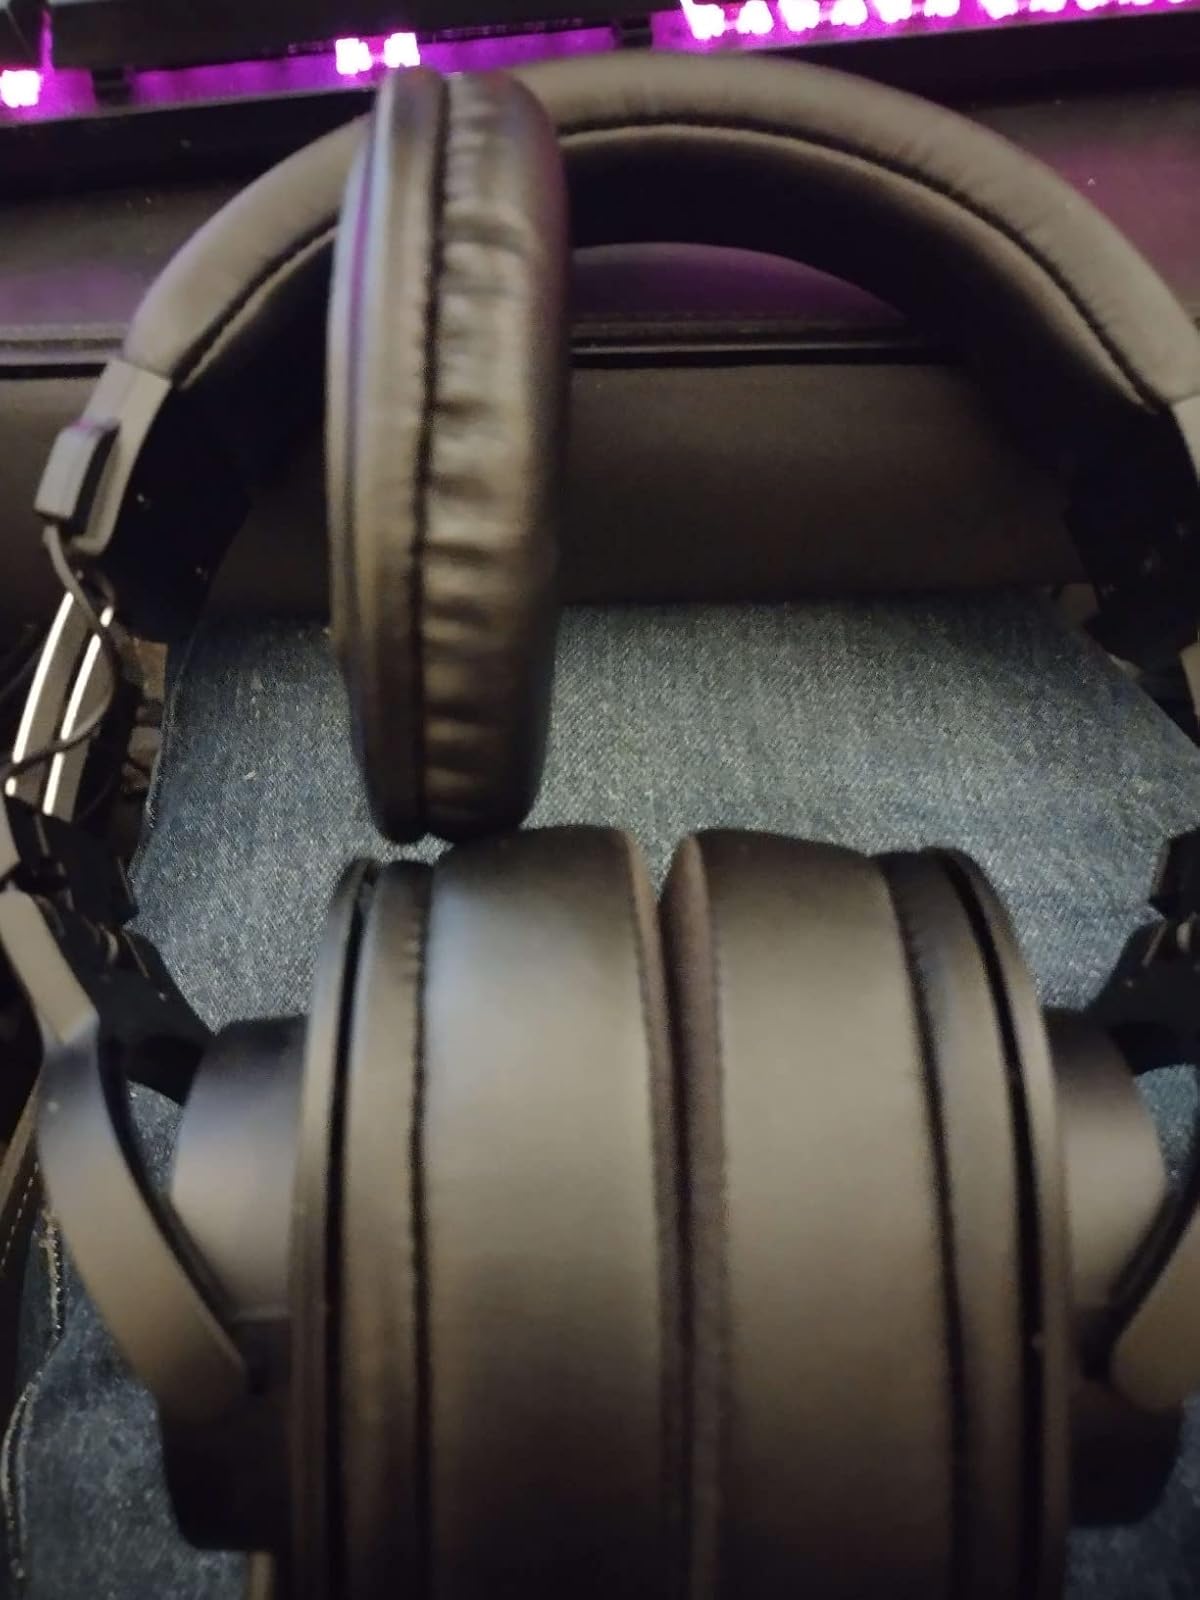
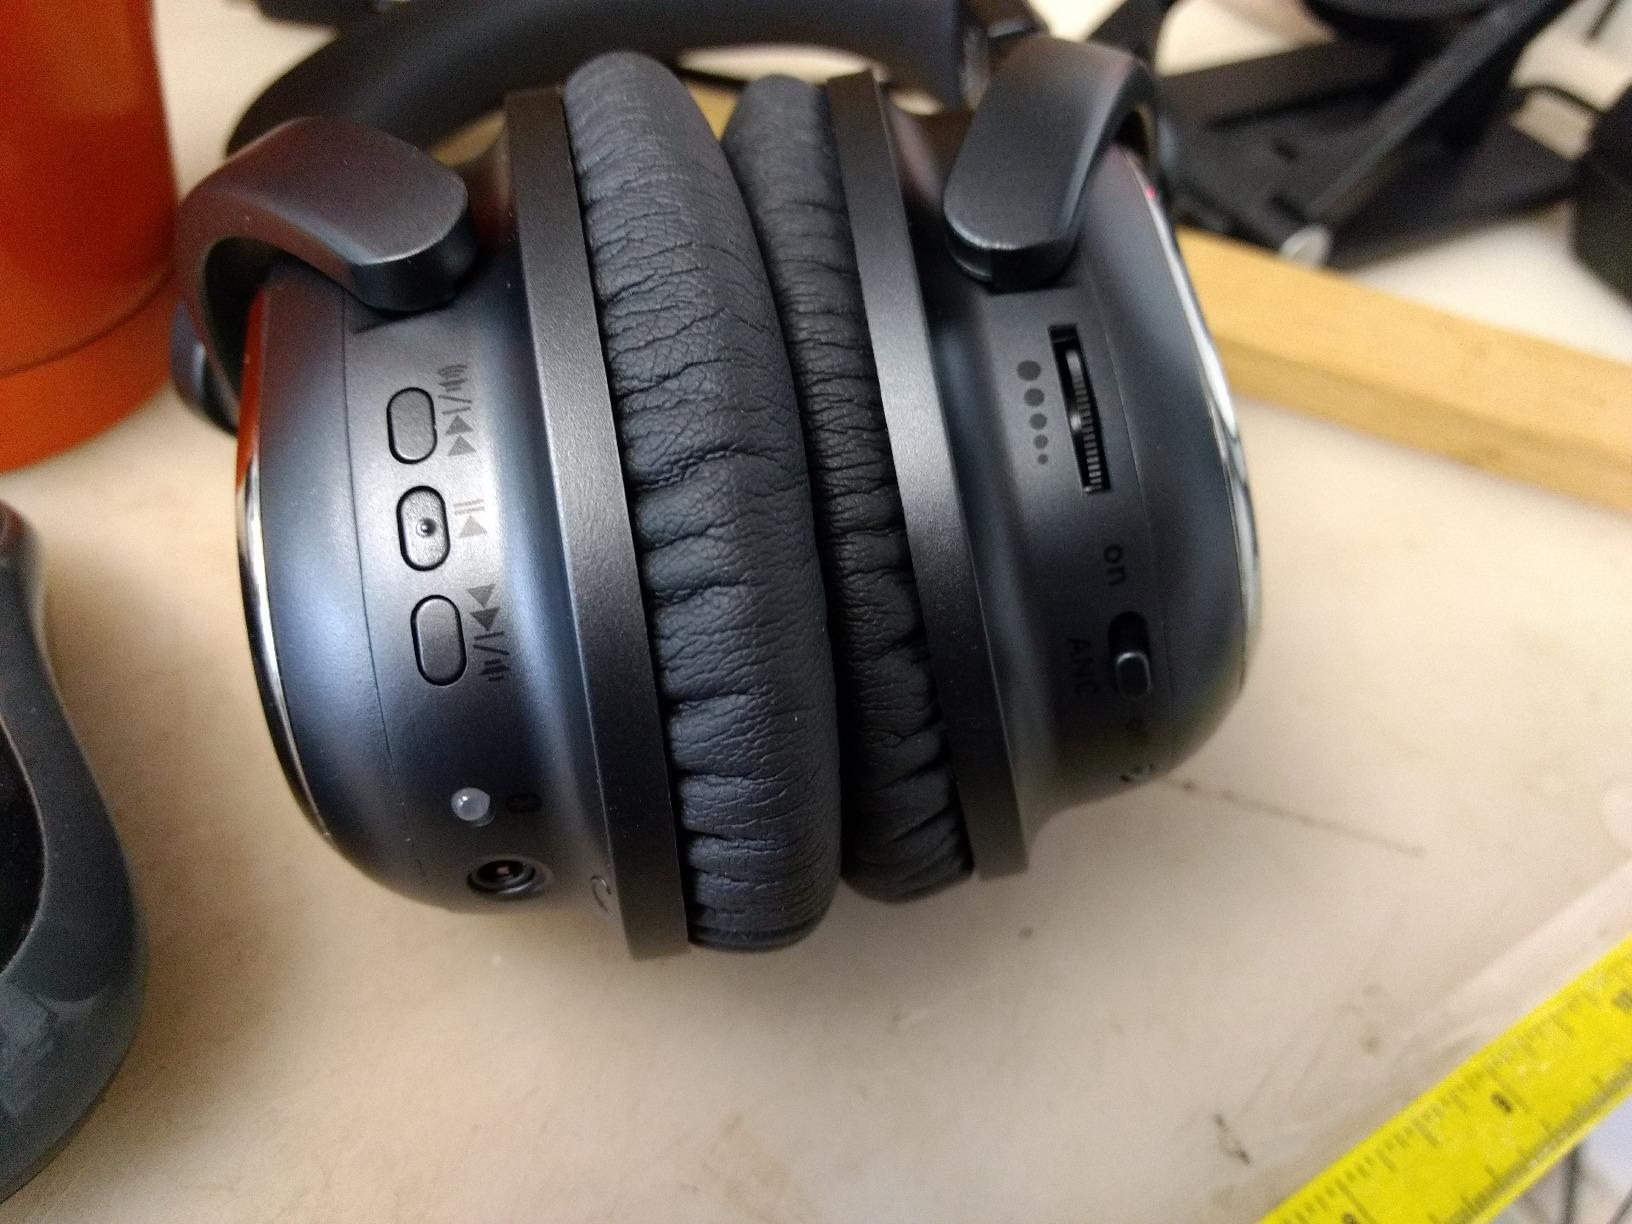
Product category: headphones
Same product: no